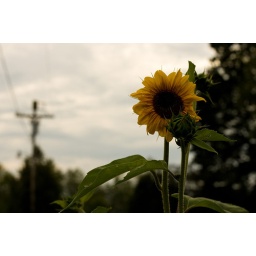
sunflower on a cloudy day / subliminal cross in back